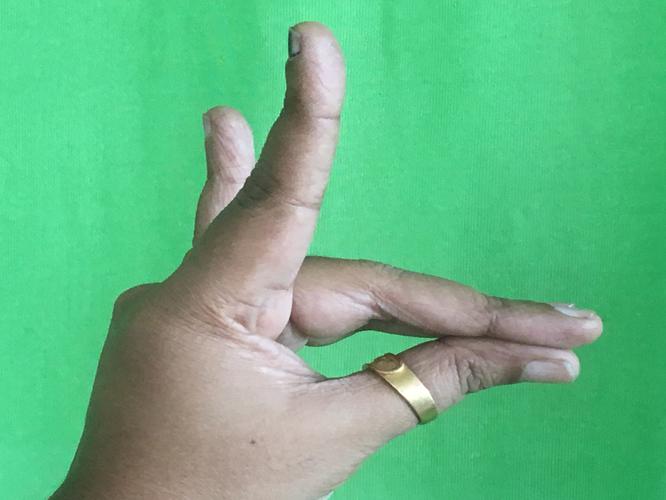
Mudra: Simhamukham
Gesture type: single_hand